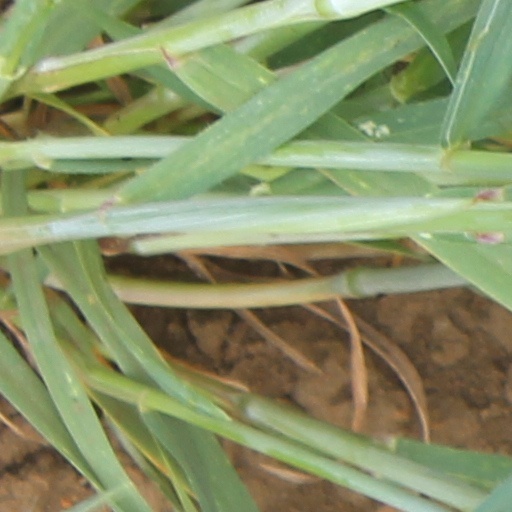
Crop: wheat